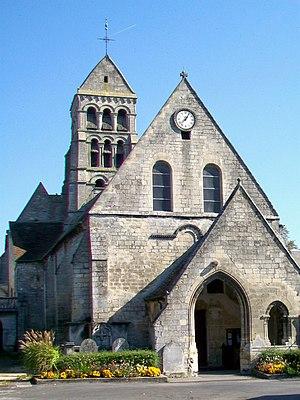
L'église romane Sainte-Maure-et-Sainte-Brigide du XIe siècle, façade occidentale.
L'église Sainte-Maure-et-Sainte-Brigide est une église catholique paroissiale située à Nogent-sur-Oise, dans le centre de l'agglomération de Creil, dans le département de l'Oise, en France. De dimensions modestes, elle est néanmoins d'un grand intérêt archéologique pour son exceptionnel clocher roman de trois étages avec trois baies par face, richement décoré, et pour son chœur-halle gothique rayonnant d'une rare homogénéité et harmonie, bâti d'un seul trait peu avant le milieu du XIIIᵉ siècle. La nef et le transept sont d'une facture très simple, mais âgés de plus de neuf siècles, méritent également l'attention. Du fait de ses richesses, l'église a été classée très tôt au titre des monuments historiques en 1846, parmi les premières églises du département. Elle est affiliée à la paroisse de Tous les Saints du Creillois-Nord.